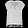
Label: Shirt